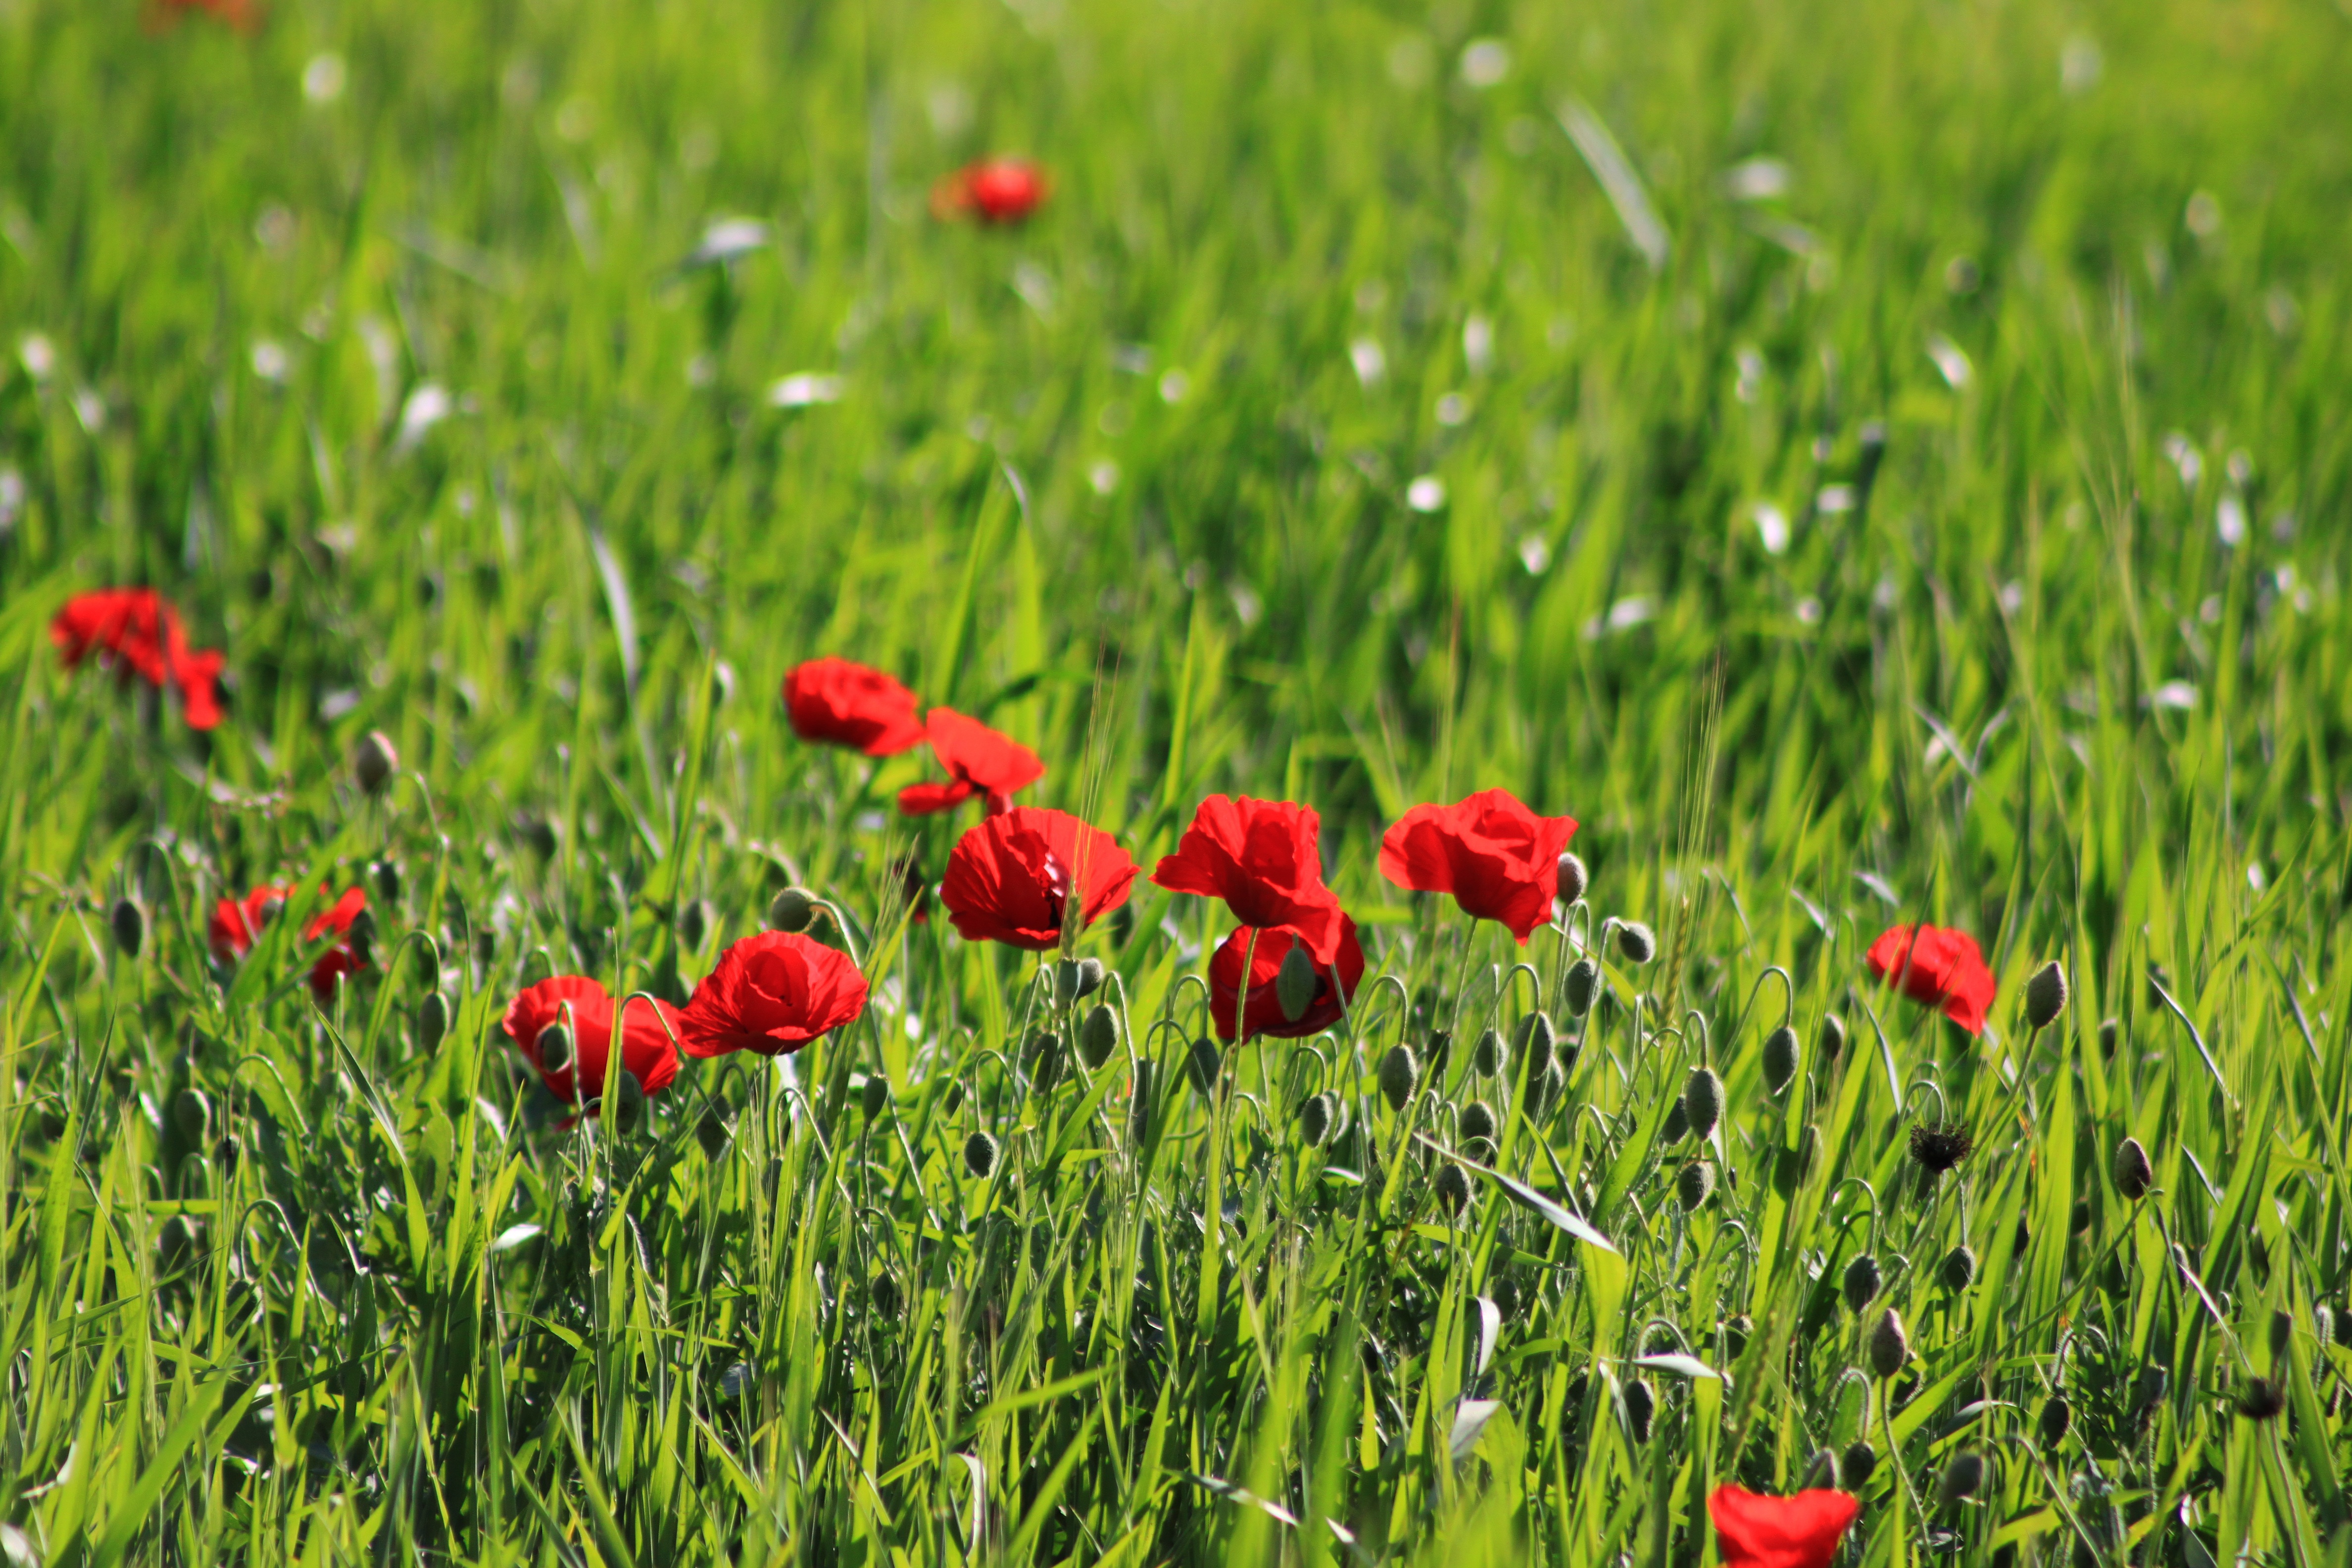
landscape, nature, grass, plant, field, lawn, meadow, prairie, leaf, flower, spring, green, red, pasture, botany, flora, wildflower, red poppy, grassland, habitat, coquelicot, macro photography, flowering plant, papaver rhoeas, natural environment, grass family, land plant, mardin